St. Joseph Island (Ontario)

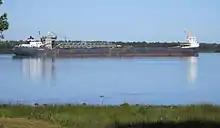
"Algomarine", a bulk carrier seen in the northwest shipping channel between St. Joseph Island, Ontario and Neebish Island, Michigan

The Great Lakes were created when their north shore rebounded from the retreating ice, capturing glacial runoff. Initially, the island was submerged entirely up to 75 metres under Lake Algonquin, a proglacial lake that existed as a single body of water atop the basins of today's lakes Superior, Huron and Michigan. As the land surface to the lake's south rebounded 9,000 years ago, it began draining eastward through the North Bay outlet towards the ancestral Ottawa River, resulting in a low water Lake Stanley in the Huron basin, during which St. Joseph Island was part of the mainland.